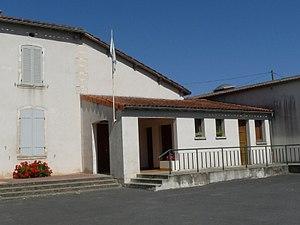
Salle des fêtes, Mortiers, Charente-Maritime, France
Mortiers est une commune du sud-ouest de la France située dans le département de la Charente-Maritime.